Cereal Research Centre

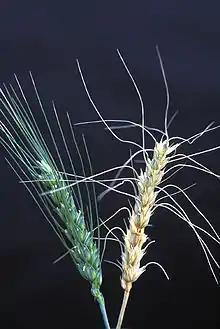
The Cereal Research Centre developed genetic markers to identify fusarium ear blight, symptoms of which appear on the wheat head on the right.

The research centre was part of a national research network operated by Agriculture and Agri-Food Canada.